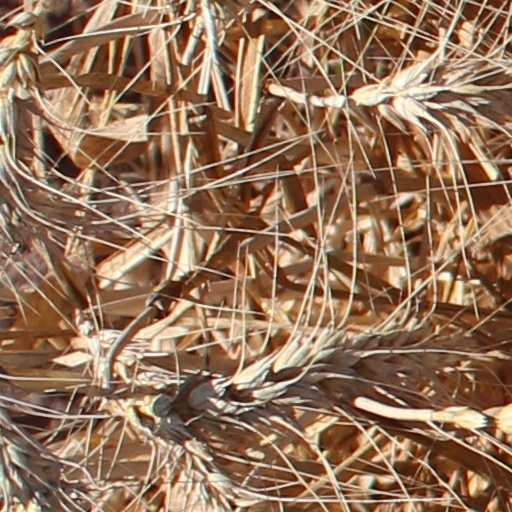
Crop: wheat